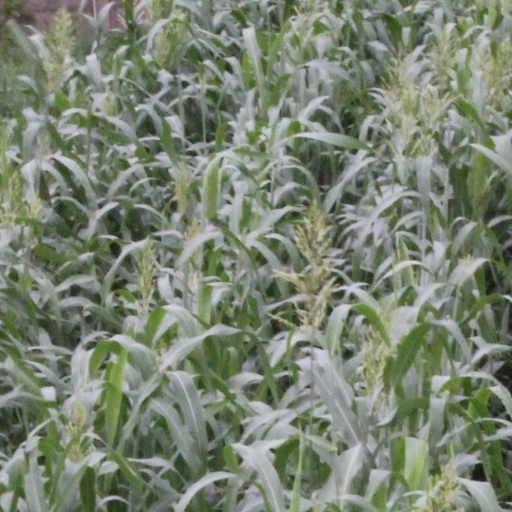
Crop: sorghum